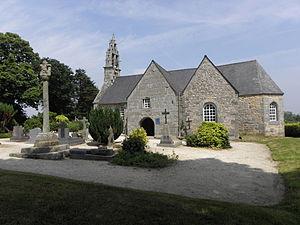
Église Saint-Ézéchiel de Lanvézéac sise commune de Caouënnec-Lanvézéac (22). Flanc sud et calvaire.
Caouënnec-Lanvézéac [kawenɛk lɑ̃vezeak] est une commune française située dans le département des Côtes-d'Armor, en région Bretagne.